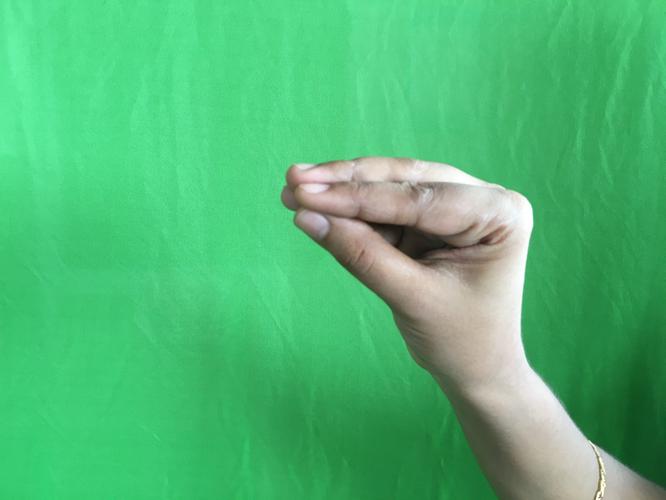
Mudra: Mukulam
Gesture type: single_hand